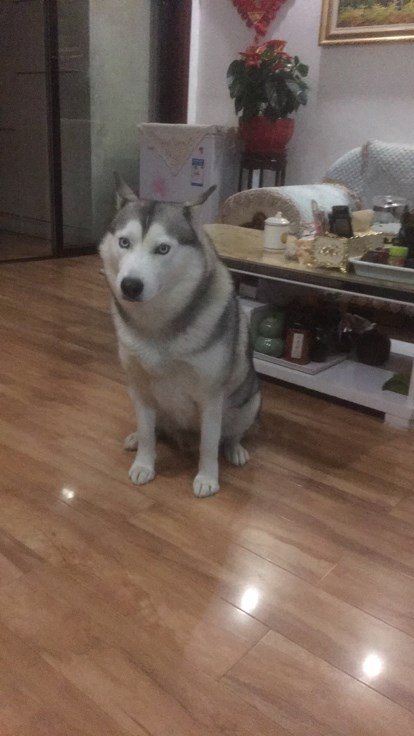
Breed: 1160-n000003-Siberian_husky